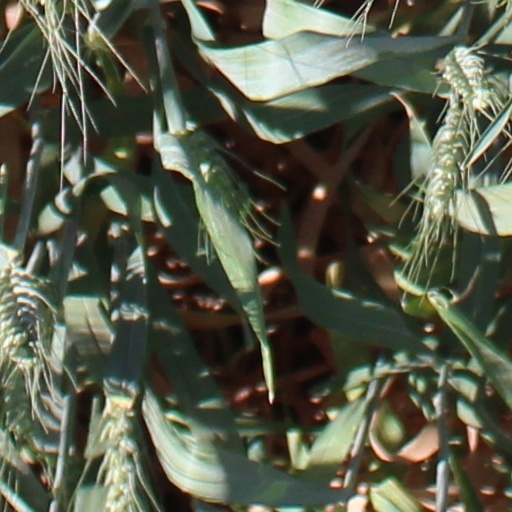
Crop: wheat